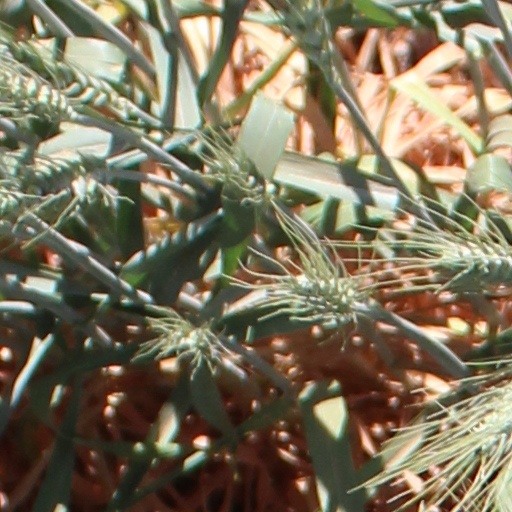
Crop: wheat